NGC 755

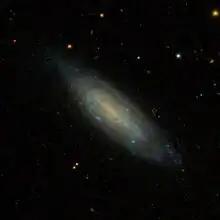
NGC 755 as seen from the Sloan Digital Sky Survey

NGC 755 is an emission line spiral galaxy in the constellation of Cetus. The galaxy's velocity of 1641.2 km/s was used to calculate its distance using the Tully–Fisher relation. Its dark matter halo was found to be core-dominated, in agreement with predictions from the lambda-CDM model of cosmology.